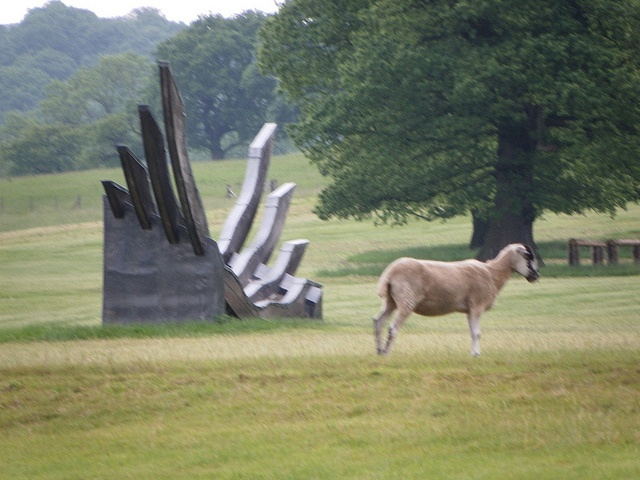
A lamb is standing in front of a sculpture that is in the middle of a field.
Animal standing in front of outdoor sculpture and tree.
there is a animal that is walking past a structure on a field
A large animal stands facing away from an art sculpture in a field with trees.
The sheep is standing in a field with a large abstract statue.